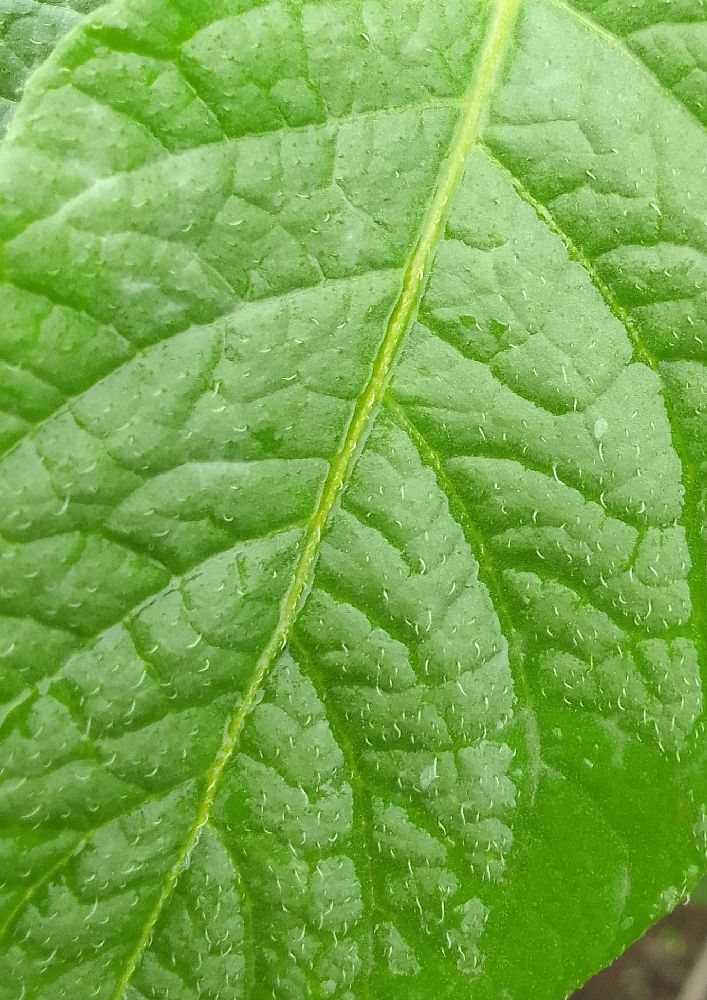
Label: Healthy